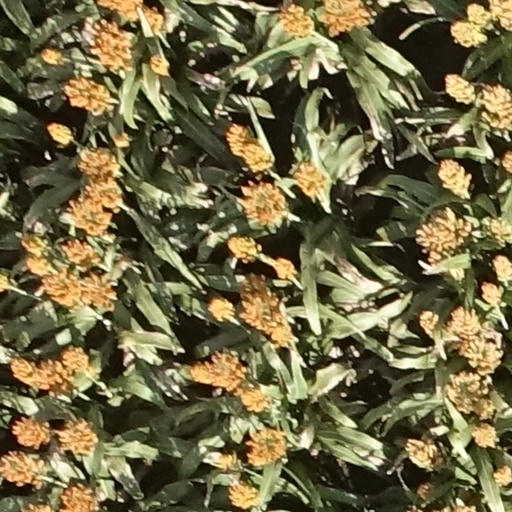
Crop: sorghum